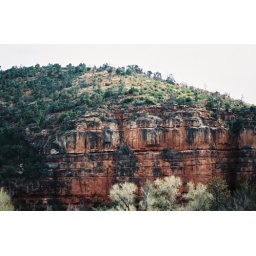
red rocks around Sedona